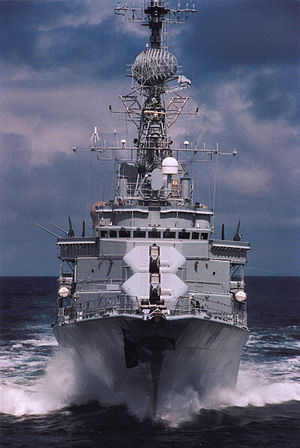
Tourville-klassen / Galleri
Tourville-klassen er en klasse af store søgående destroyere specialiseret i antiubådskrigsførelse i Marine Nationale. De er desuden udrustet til også at kunne deltage i overfladekrigsførelse samt luftforsvar.